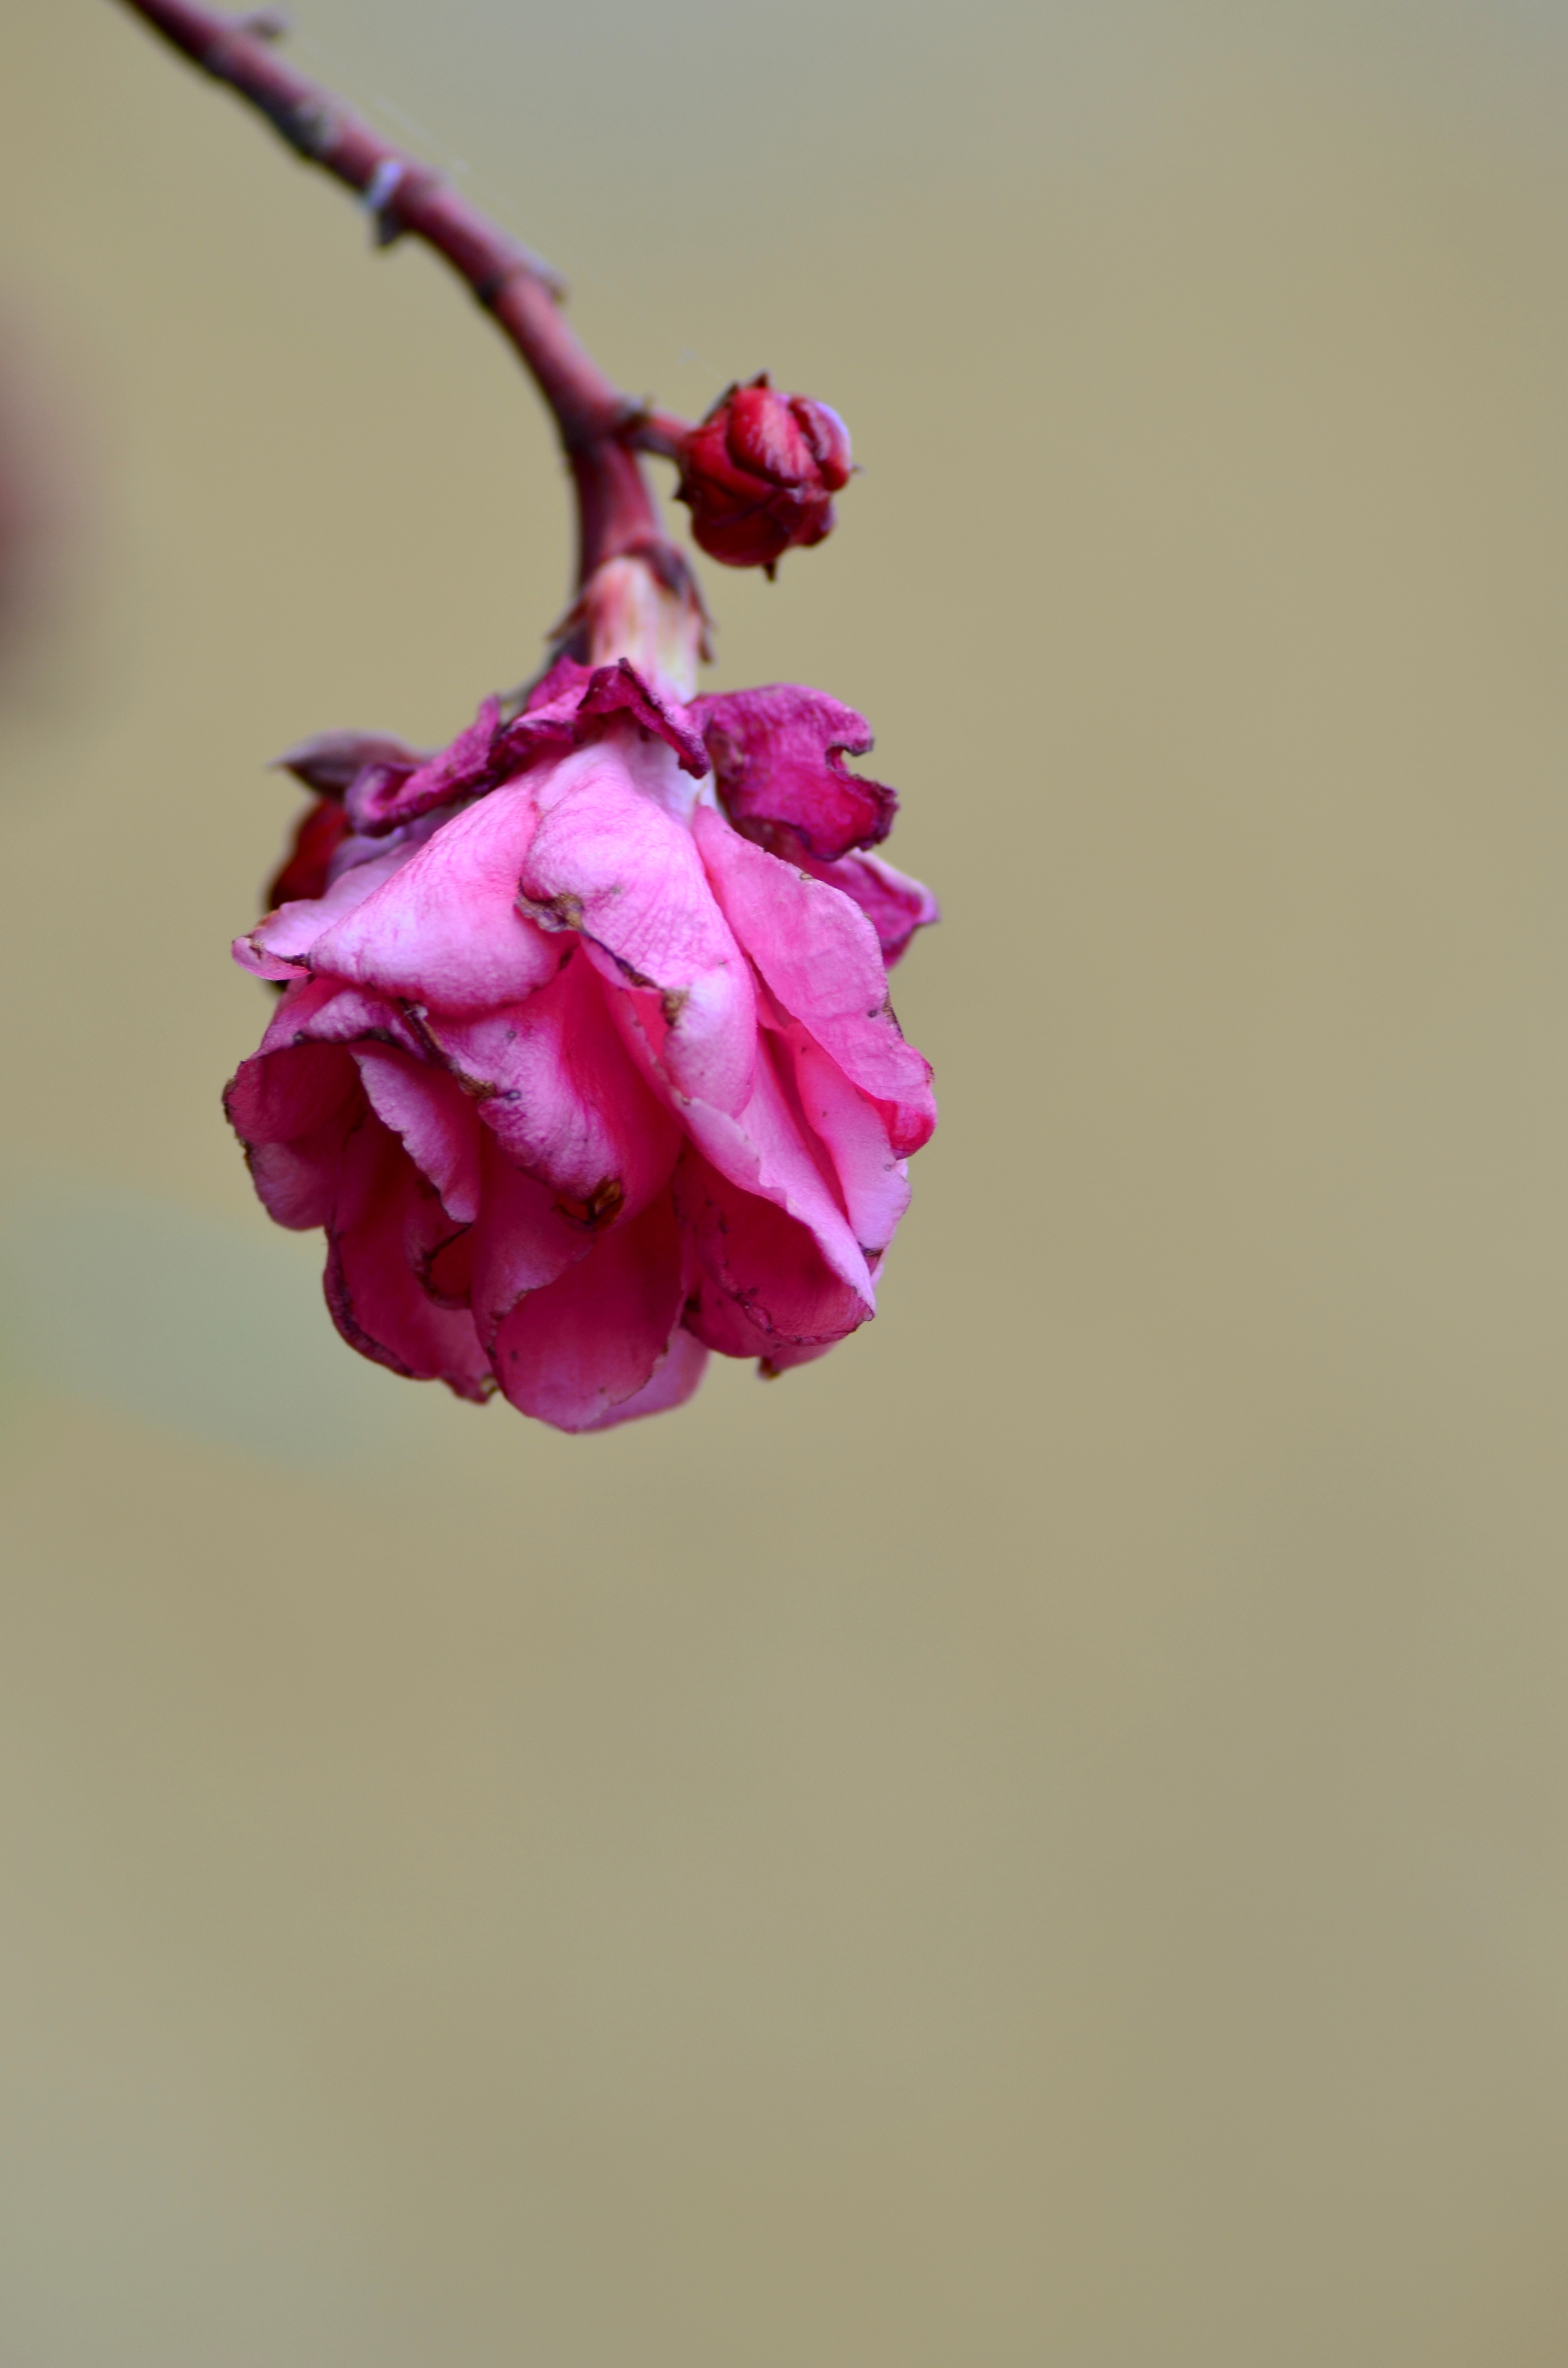
nature, blossom, plant, leaf, flower, petal, spring, red, garden, closeup, pink, flora, close up, pink flower, macro photography, flowering plant, plant stem, land plant